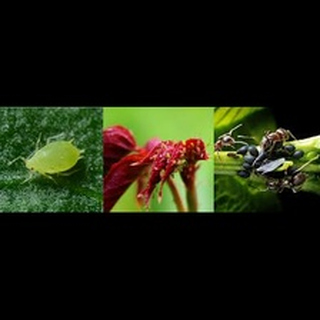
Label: wheat_aphid